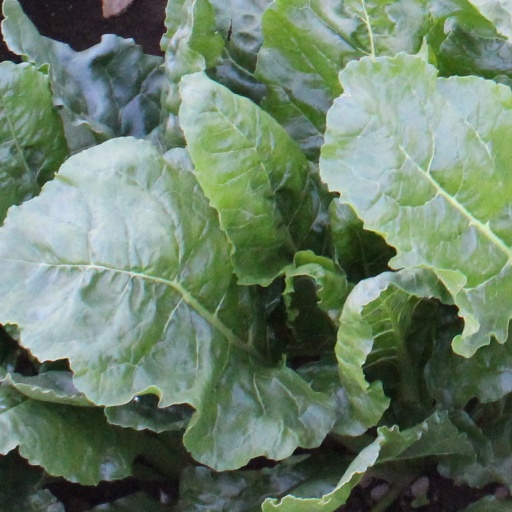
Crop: sugar beet